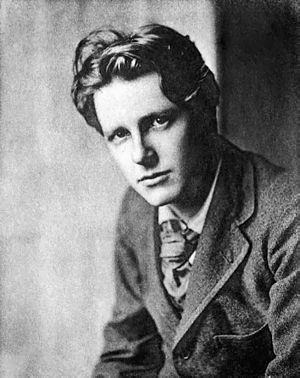
Rupert Chawner Brooke est un poète anglais connu tant pour ses poèmes idéalistes anti-guerre, les War Sonnets écrits pendant la Première Guerre mondiale, que pour les poèmes qu'il a écrits en temps de paix, particulièrement The Old Vicarage, Grantchester et The Great Lover. Il était aussi connu pour sa beauté juvénile, ce qui amena W. B. Yeats à le décrire comme « le plus beau jeune homme d'Angleterre ».
Les poètes anglais de la Grande Guerre occupent une place tout à fait éminente dans l'histoire de la poésie britannique, tant par le sujet qu'ils évoquent, que par la qualité de leurs écrits.